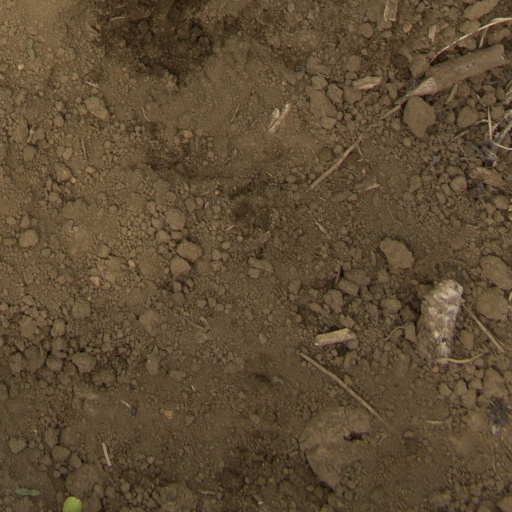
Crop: Jerusalem artichoke